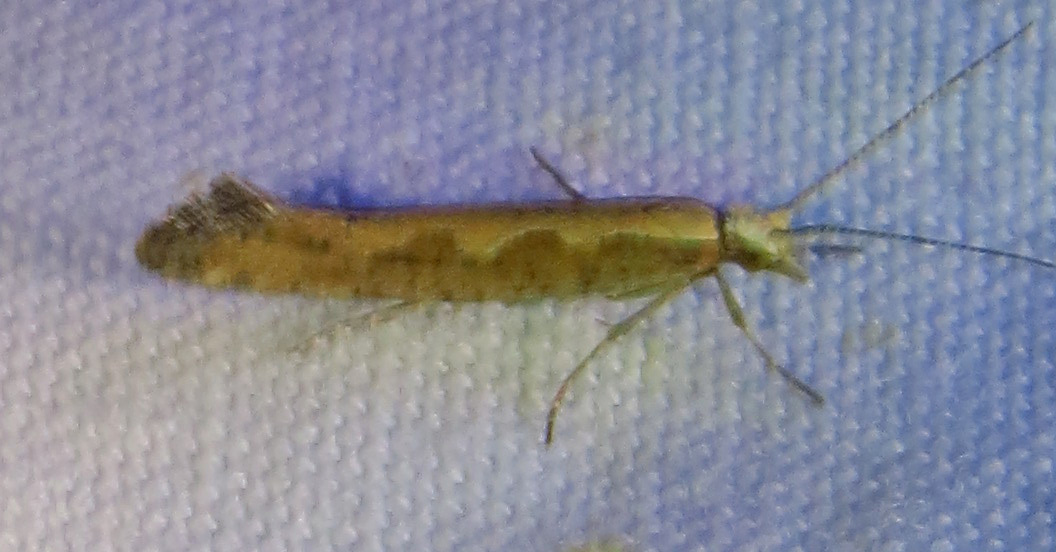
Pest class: diamondback_moth